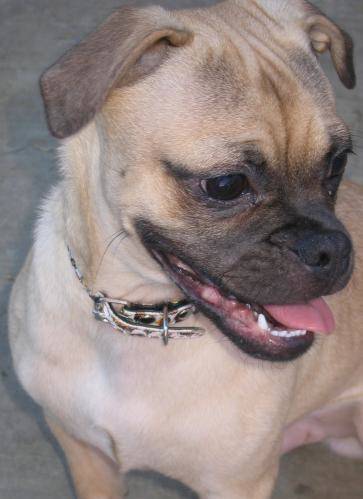
Label: dog